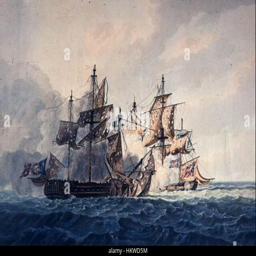
action between ship type , ship , and the frigate